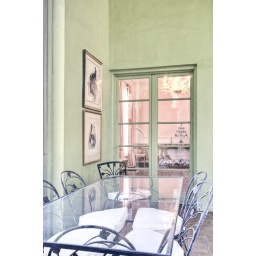
Through glass door in green rm